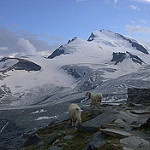
Label: glacier